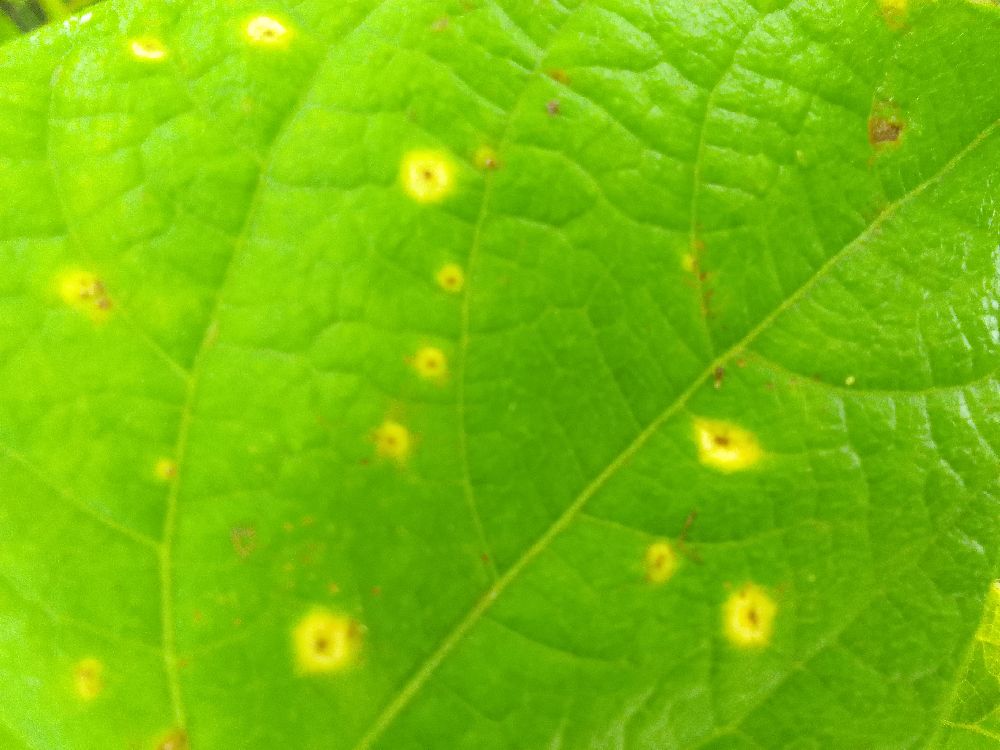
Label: rust